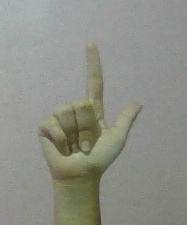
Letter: laam